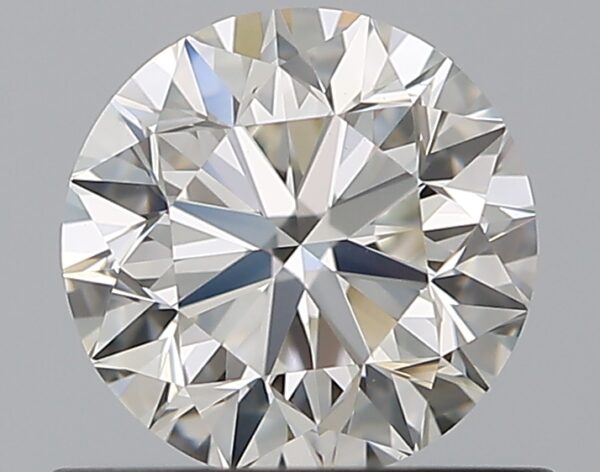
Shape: round
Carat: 0.7
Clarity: VS1
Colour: I
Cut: VG
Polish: EX
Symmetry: EX
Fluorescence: F
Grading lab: GIA
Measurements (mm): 5.53 x 5.57 x 3.56